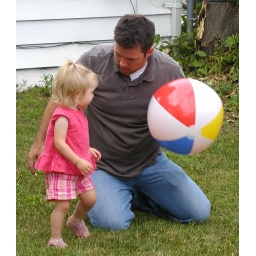
Ben playiing with Josie with her new beach ball in my back yard